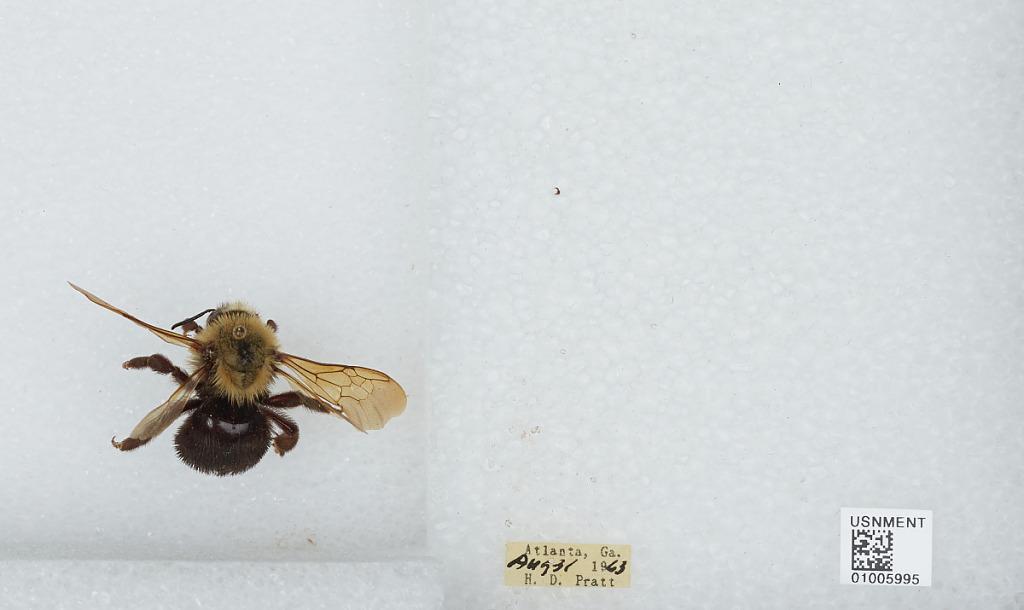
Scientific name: Bombus (Psithyrus) citrinus (Smith)
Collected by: H. Pratt
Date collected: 1963-8-31
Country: United States
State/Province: Georgia
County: Fulton
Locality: Atlanta
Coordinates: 33.755, -84.39